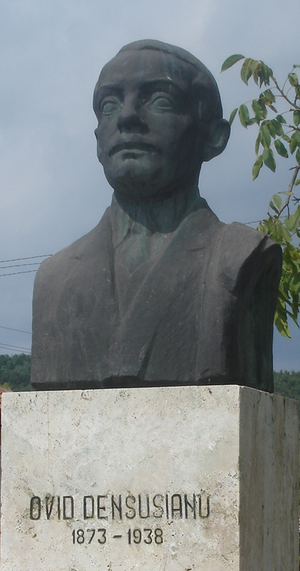
Ovid Aron Densușianu est un poète, philologue et folkloriste roumain né le 20 décembre 1873, à Făgăraș et décédé le 9 juin 1938, à Bucarest.